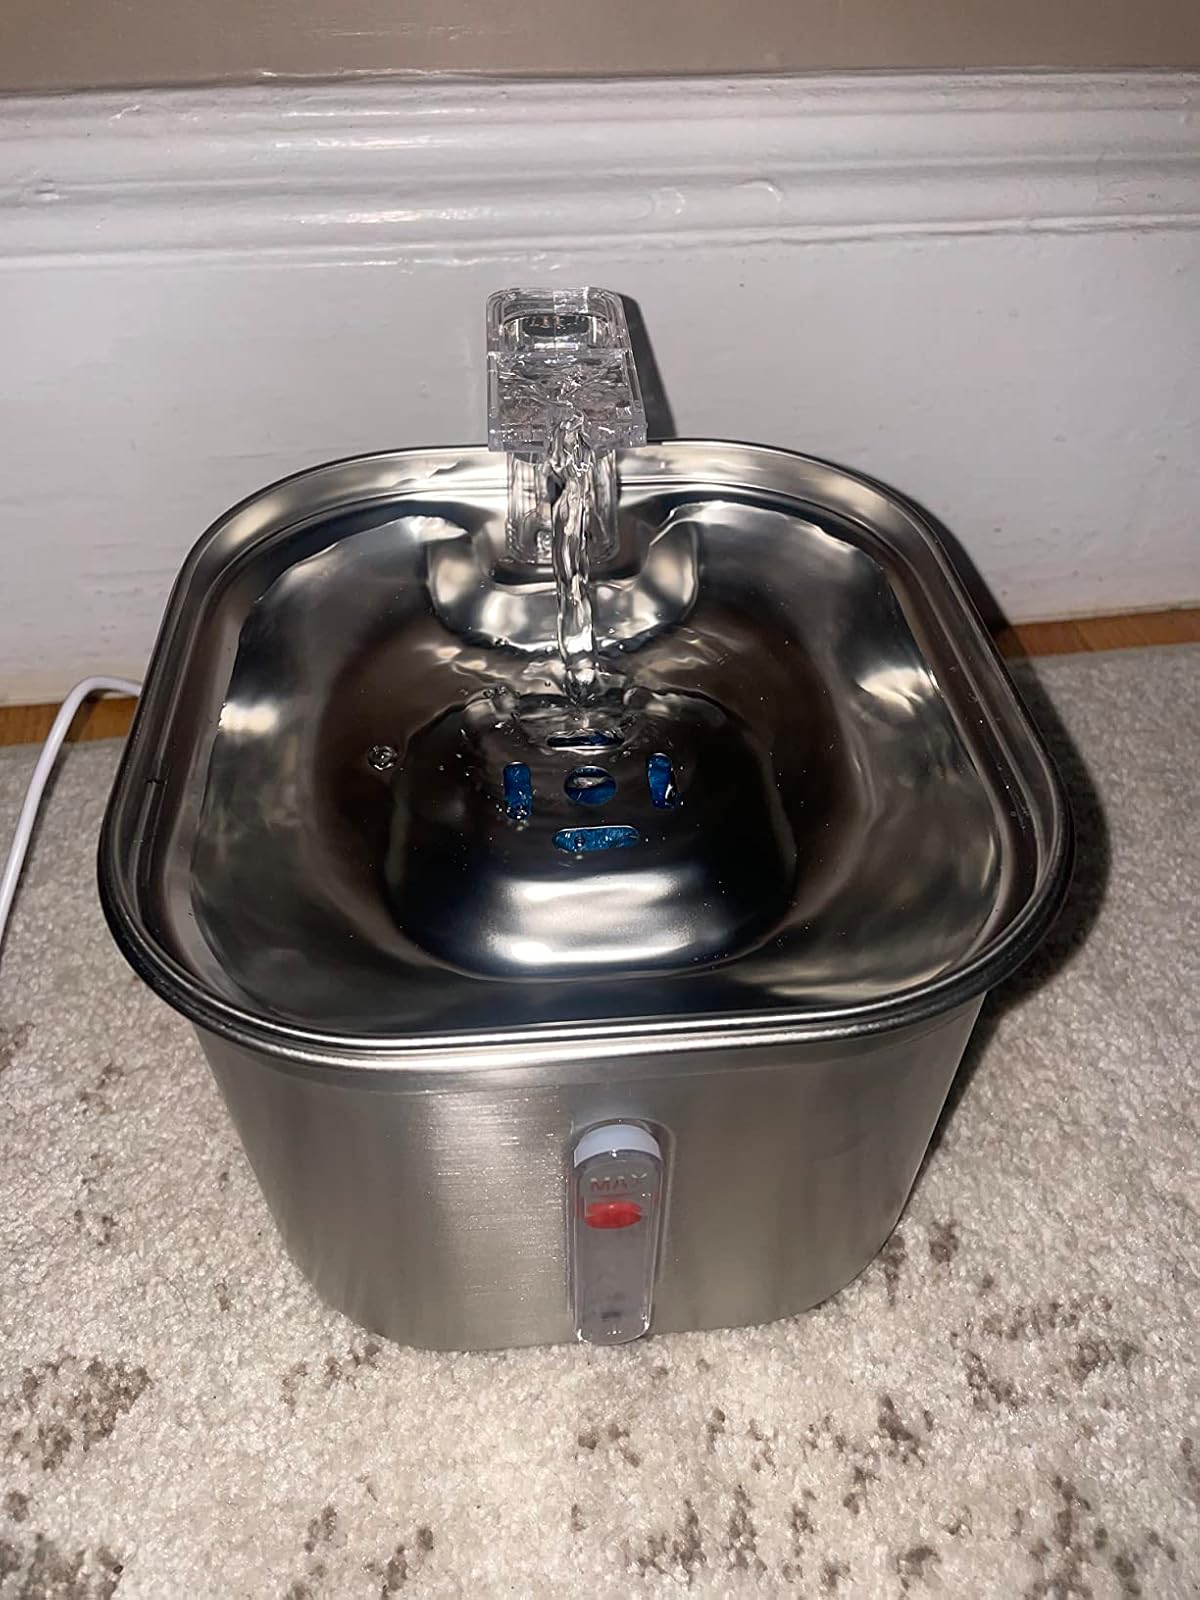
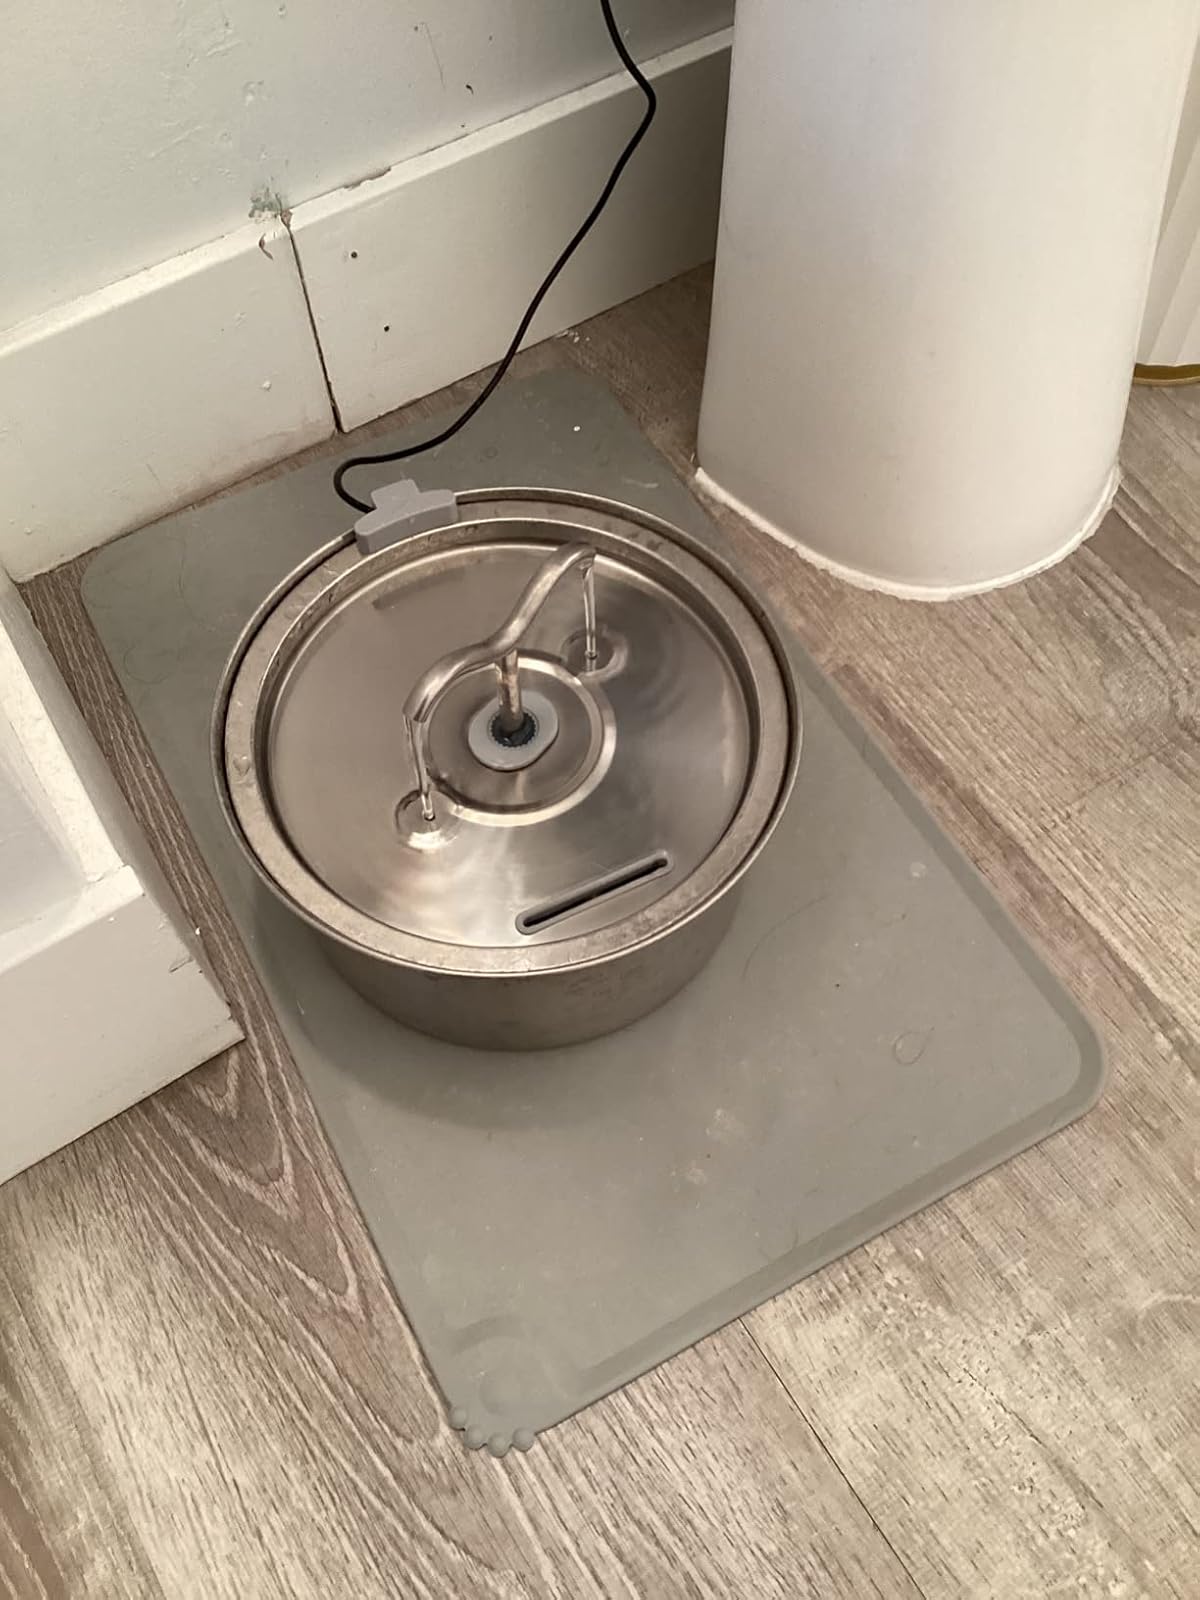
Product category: items_bowl
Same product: no